52nd Rocket Division

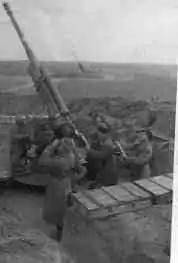
AA guns of the type used by the division in firing positions

In early August, with the 27th Army, the division advanced towards Grayvoron in the Belgorod-Kharkov Offensive. It engaged in fierce fighting in the crossing of the Vorskla River. Grayvoron was captured on 7 August; during the battles in the area the 23rd claimed twelve enemy aircraft and 60 of its men were decorated. For most of the rest of the month, the division fought stubbornly fought for the Vorskla crossings near Akhtyrka; the crossings changed hands multiple times. During these actions the men of the 23rd often had to use their guns in direct fire mode against German tanks and infantry. In the Akhtyrka fighting the division claimed 29 German aircraft and 72 of its men were decorated.